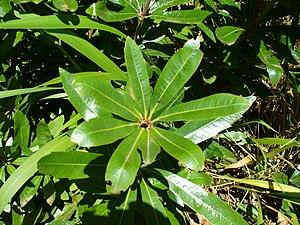
Brabejum stellatifolium est une espèce de plantes dicotylédones de la famille des Proteaceae, originaire d'Afrique du Sud.